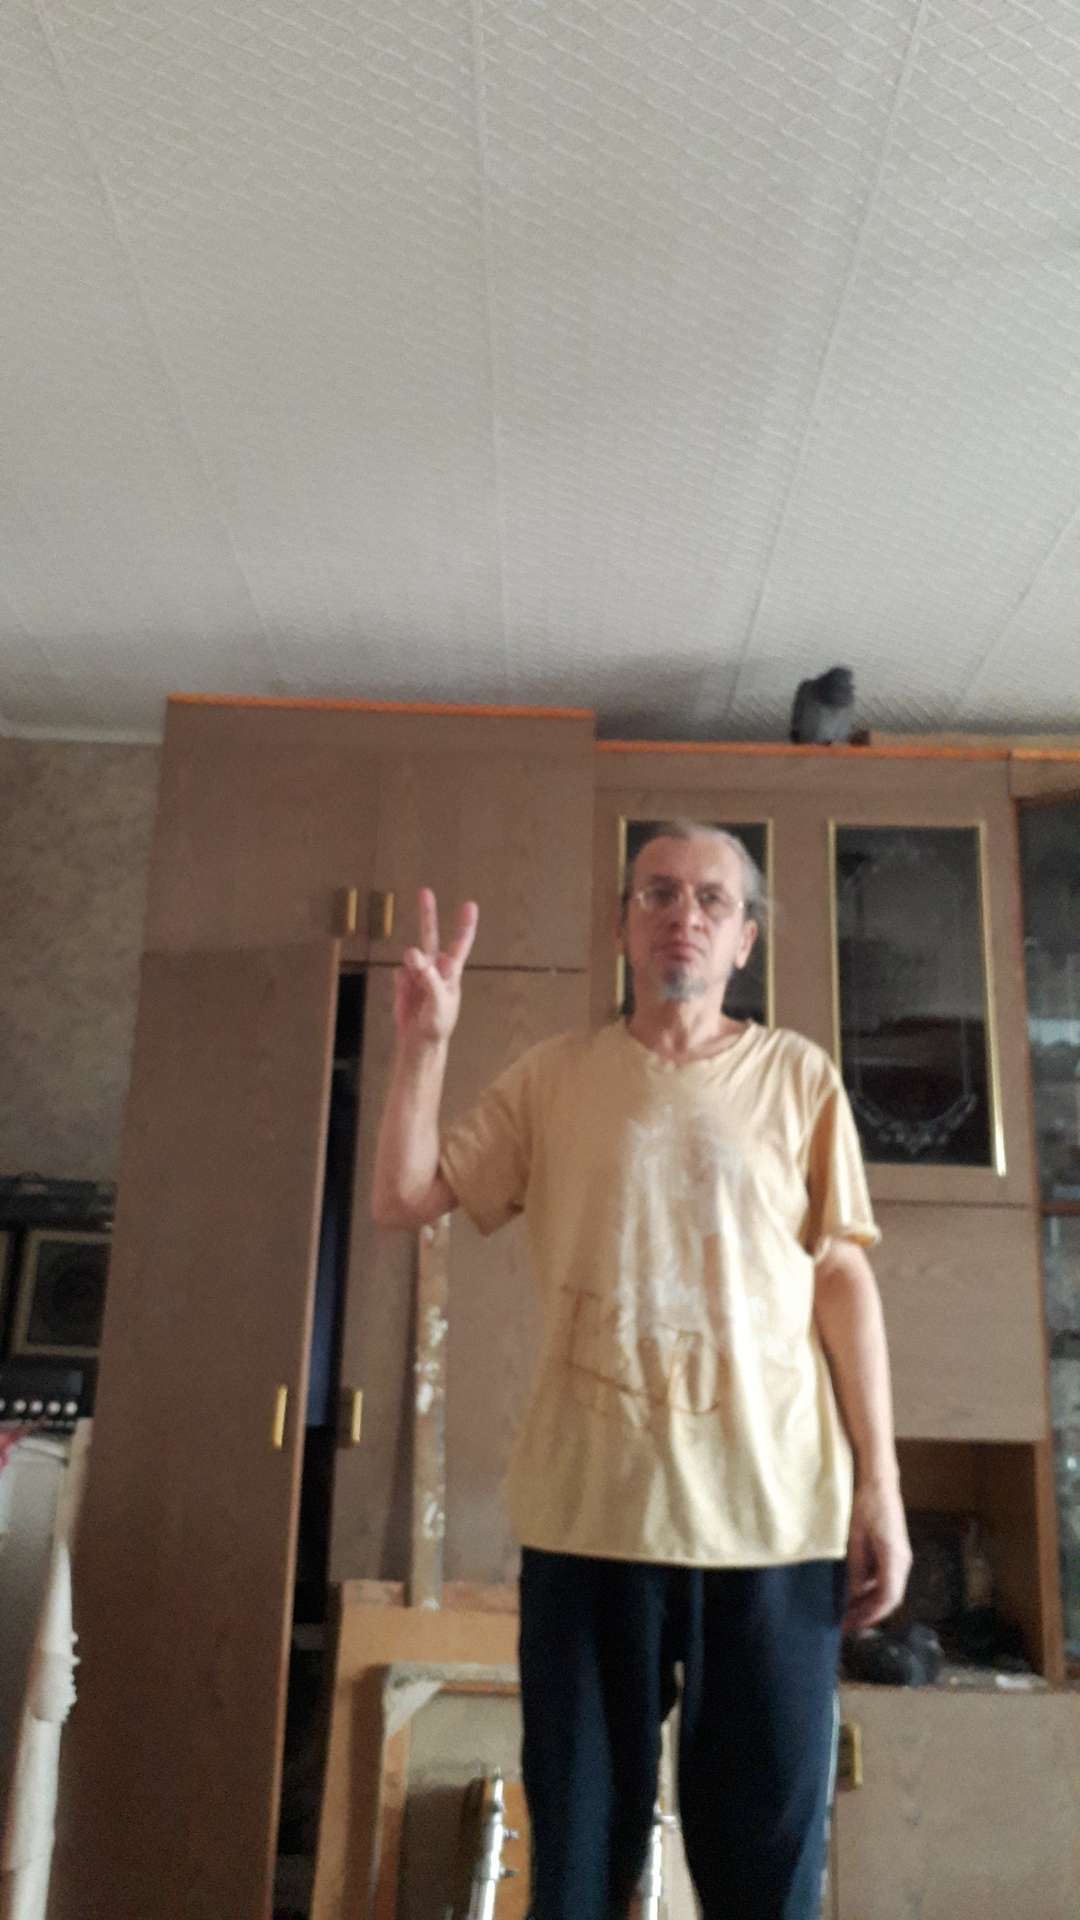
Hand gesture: peace